Håkons Hall

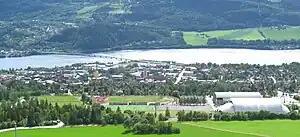
Stampesletta with Håkons Hall to the front at the right, and Eidsiva Arena behind it

Lillehammer received its first indoor ice rink in 1988, with the opening of Kristins Hall. That same year, the town was awarded the 1994 Winter Olympics, which required the construction of a larger venue for the Olympic ice hockey matches. The naming of the arena was decided by the Lillehammer Municipal Council in October 1988, as part of a broader branding policy, based on the history of the Birkebeiner. Håkons Hall is named for Haakon Haakonarson, a medieval king of Norway who as a child was transported across the mountains by skiers. Kristin and Håkon became the mascots for the Olympics, and the twin arenas at Stampesletta were named accordingly. Protests were made in Bergen, as local patriots felt it was not suitable that a sports venue had such a similar name to Håkonshallen, a medieval hall in Bergen.